Neptune's Navy

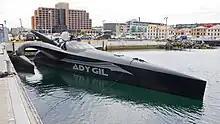
One of Sea Shepherd former boats, the in Hobart, Tasmania. The vessel sank after a collision with the MV Shōnan Maru 2, a Japanese whaler

The "Ocean Warrior", later renamed the RV "Farley Mowat" was purchased in 1996 but seized by the Canadian government in April 2008. Due to the age of the vessel, the Society has decided not to pursue any avenue of reacquiring it. Paul Watson in fact stated that they had intentionally utilised a vessel that had become too old for Sea Shepherd to keep in action further.